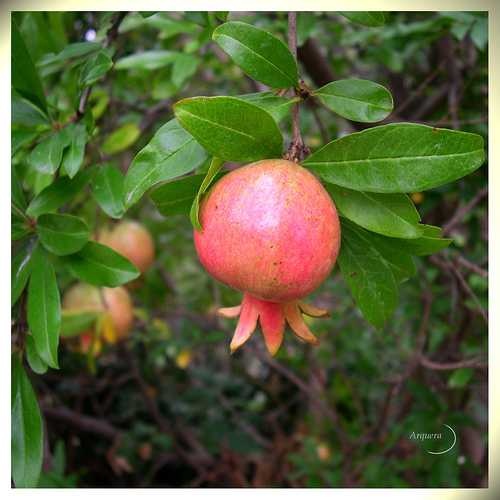
Label: Pomegranate